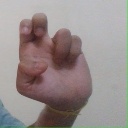
अक्षर: अ